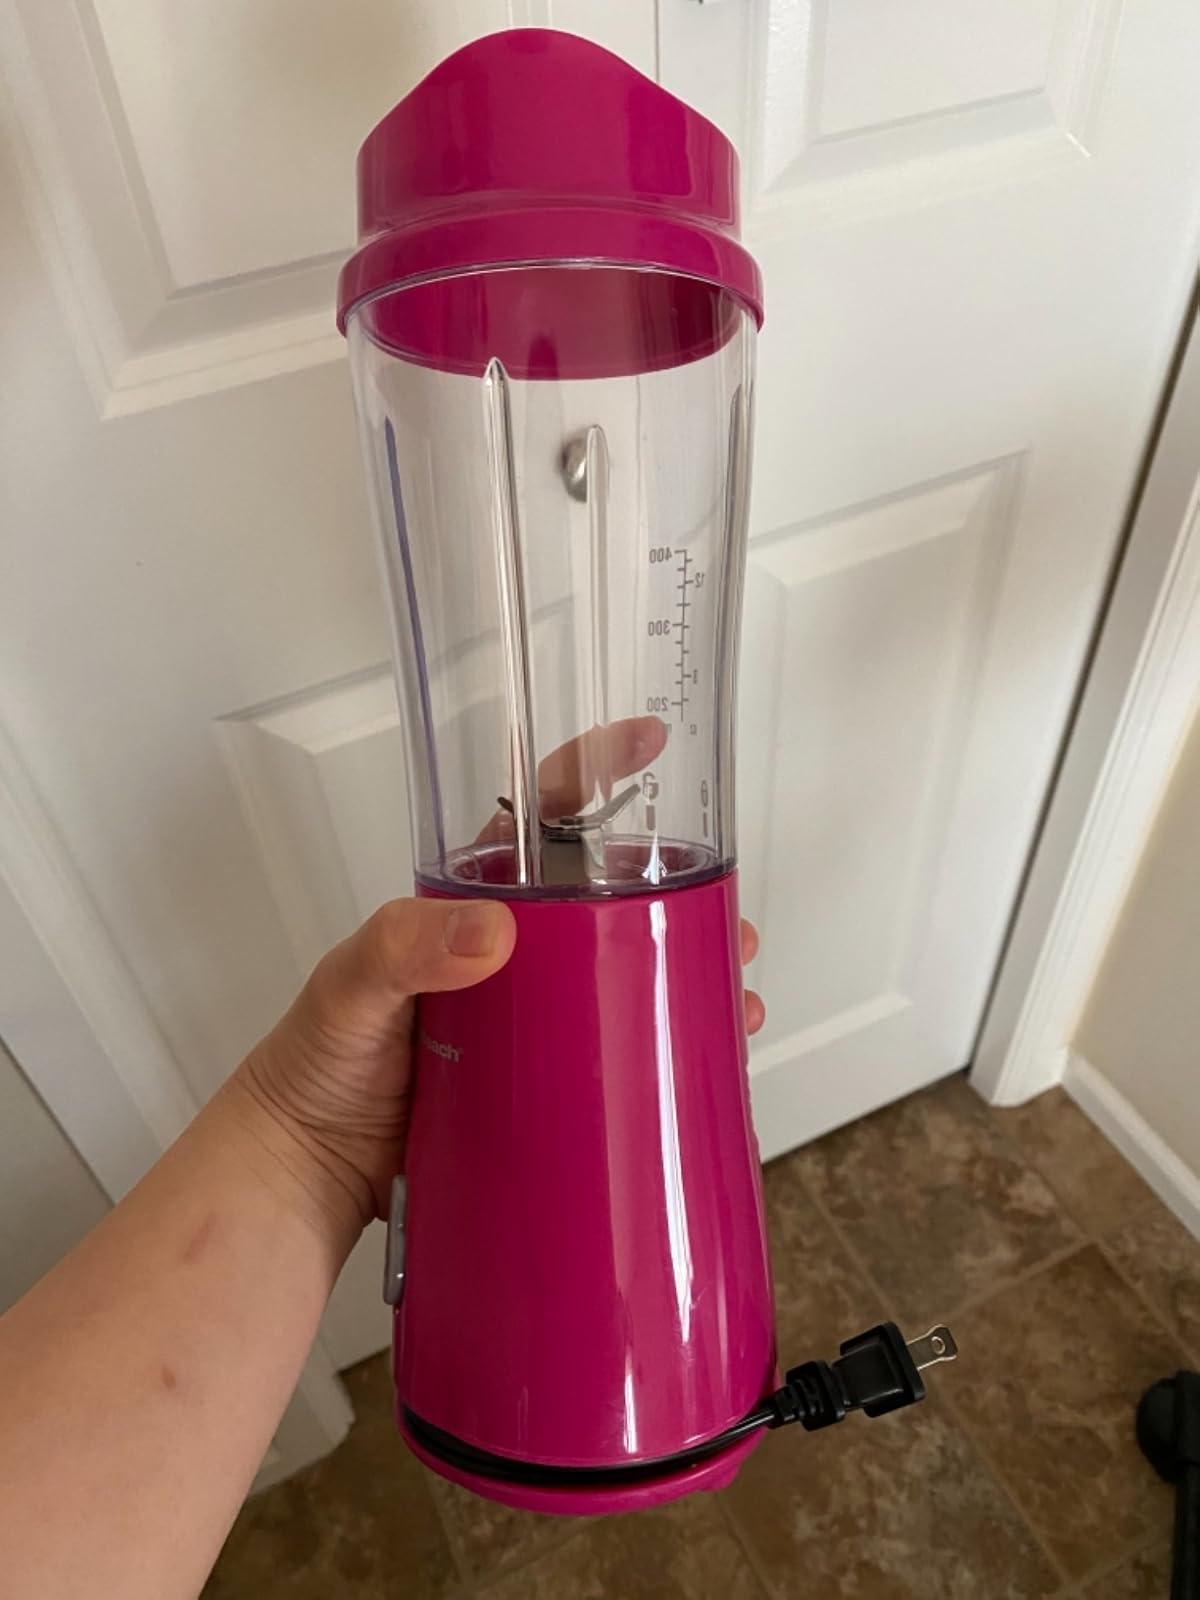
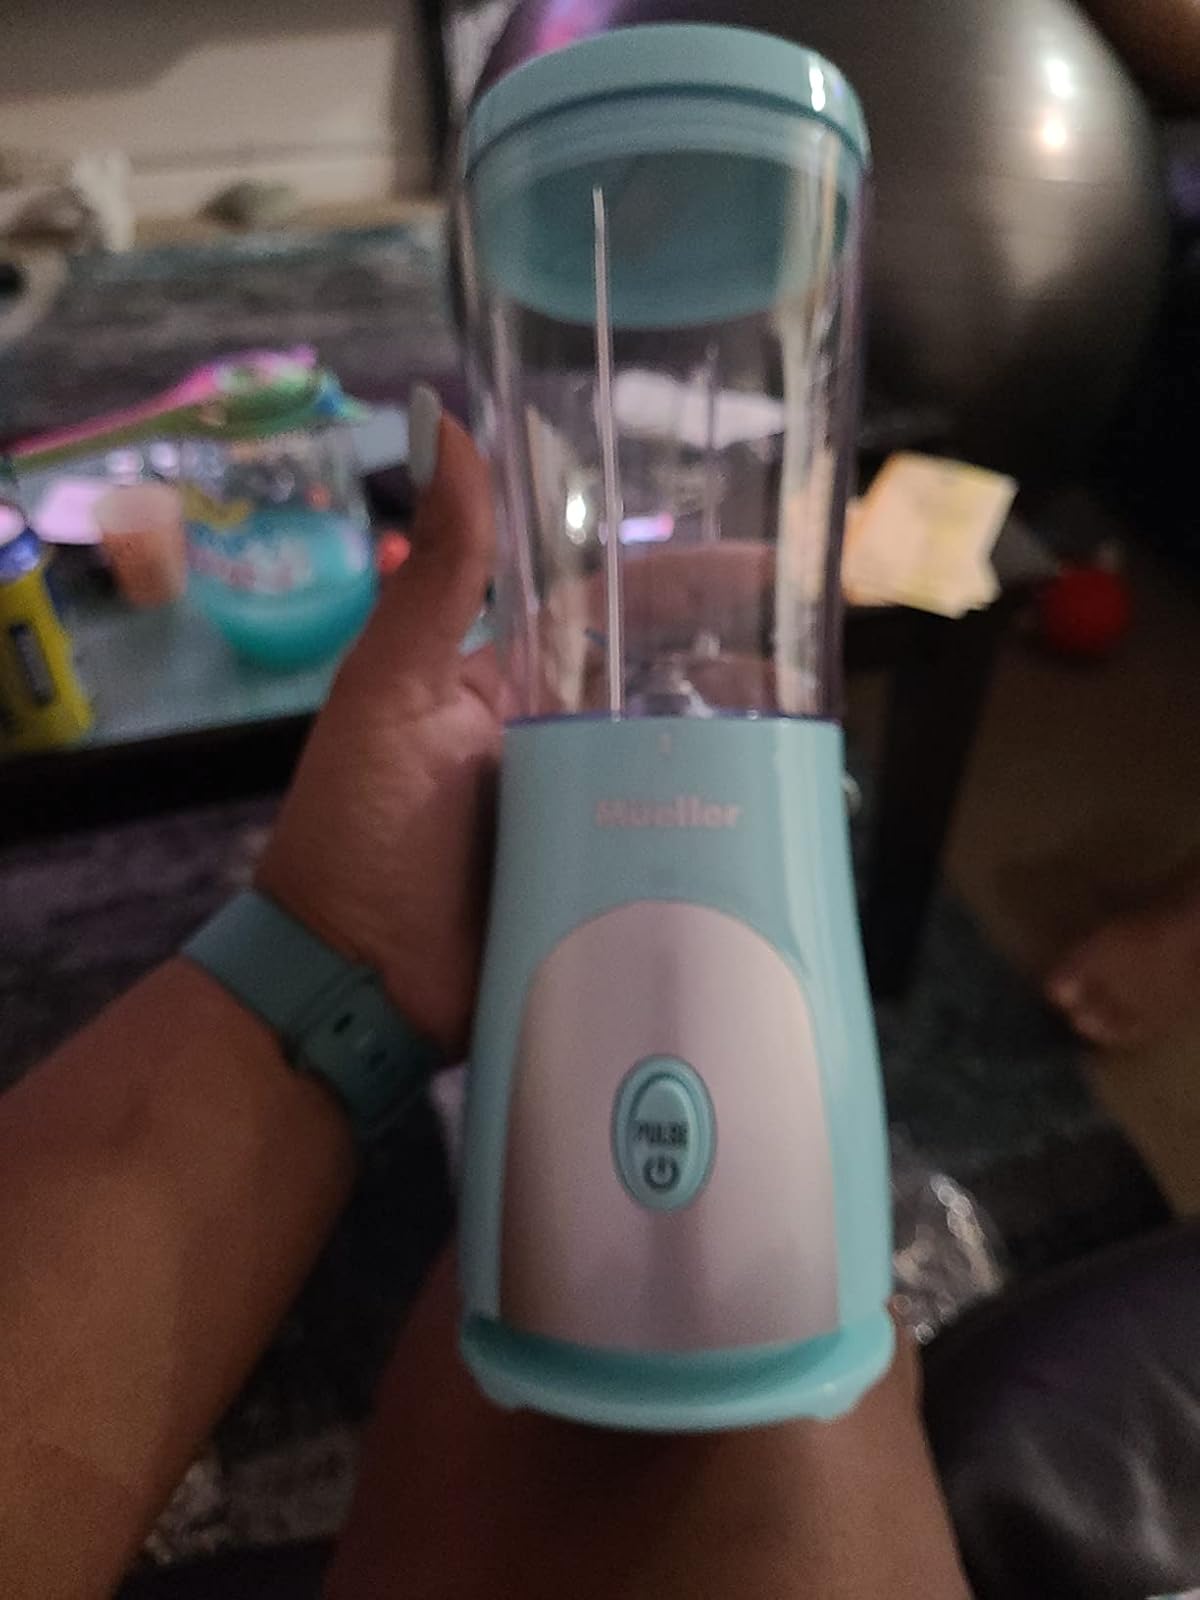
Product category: items_blender
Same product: no